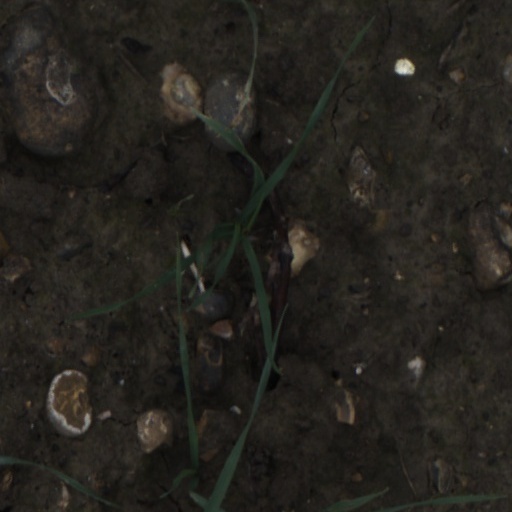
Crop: wheat